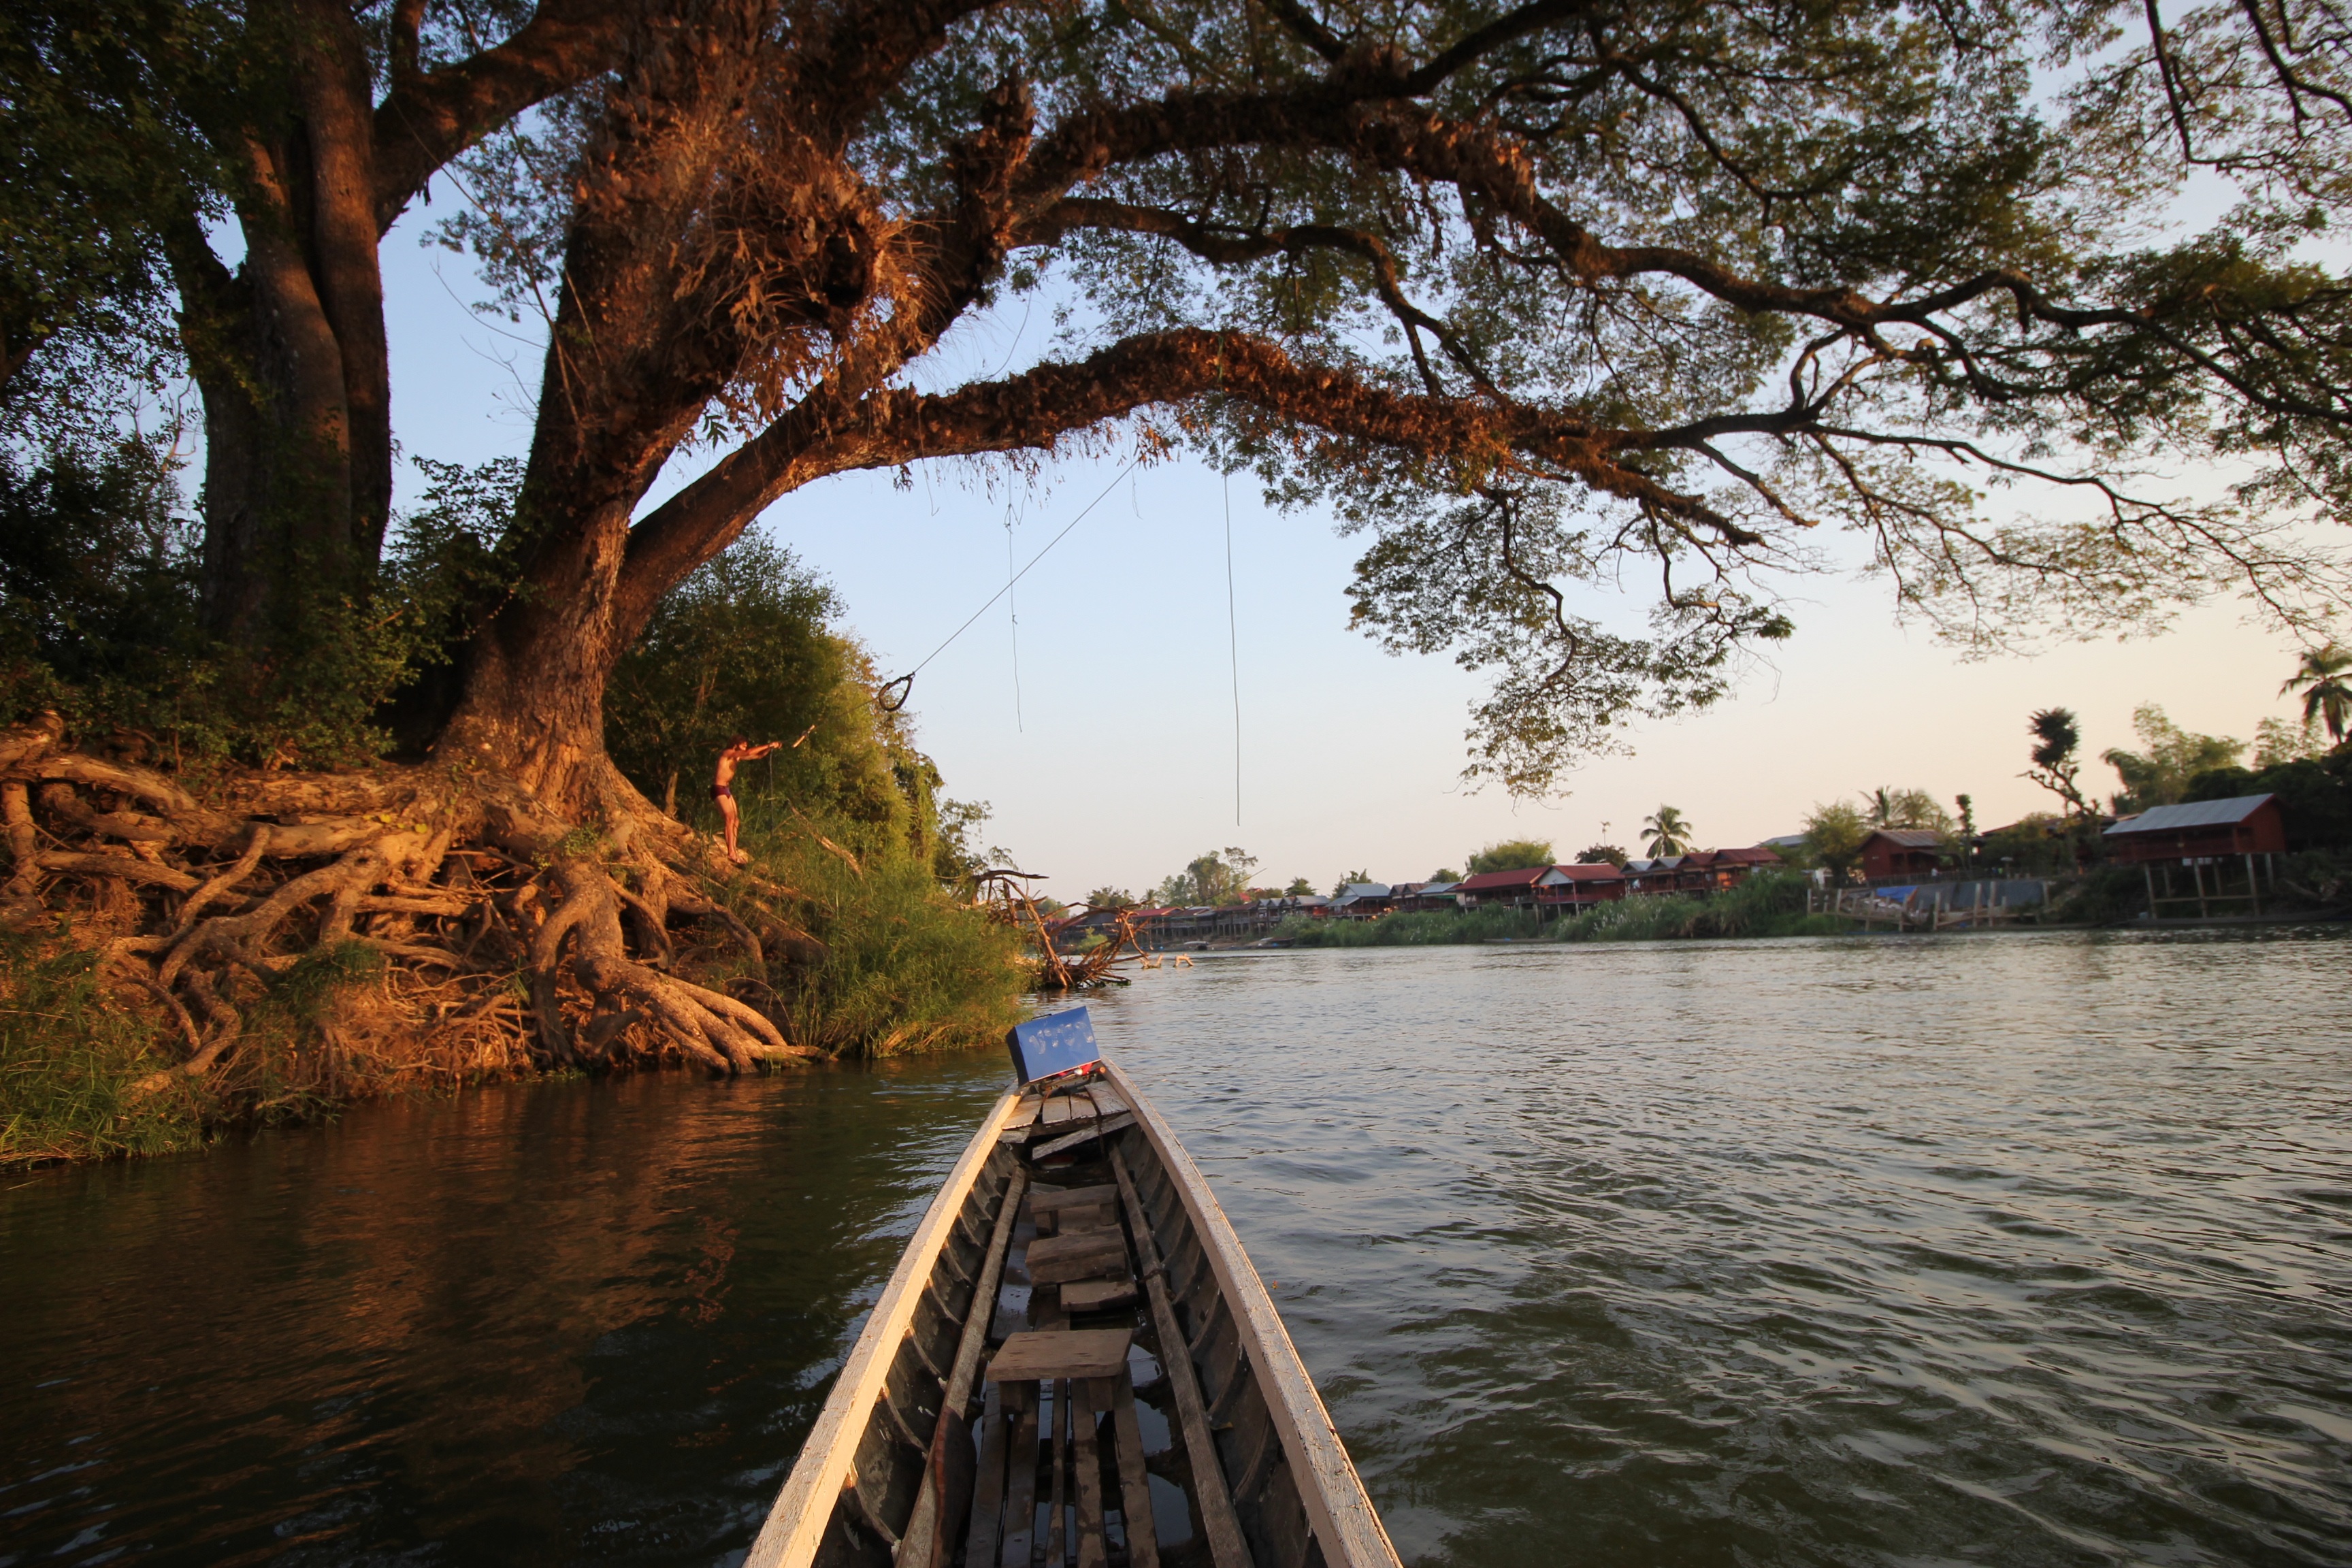
tree, water, nature, sunrise, sunset, boat, lake, river, canal, summer, reflection, vehicle, tropical, asia, tourism, waterway, body of water, trees, boating, laos, mekong, landform, geographical feature, bayou, don det, si phan don, 4000 islands, dondet